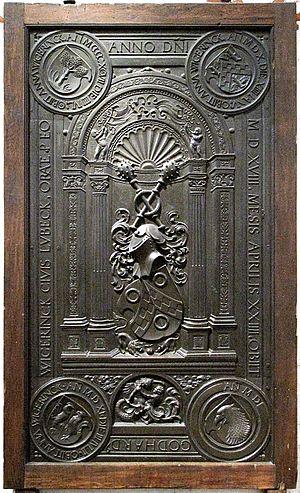
Peter Vischer l'Ancien, né vers 1455 à Nuremberg et mort dans la même ville le 7 janvier 1529, est un sculpteur et fondeur allemand de la Renaissance artistique.